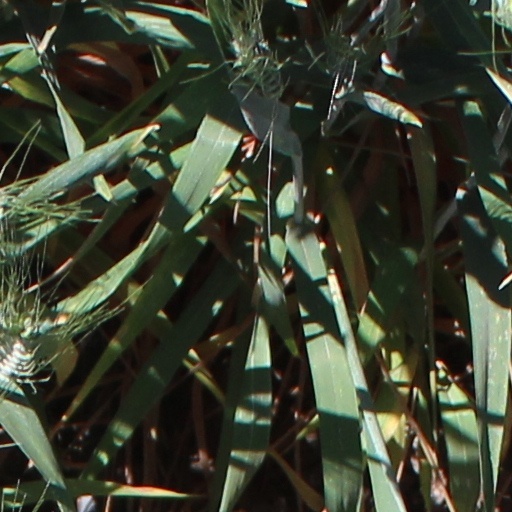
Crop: wheat